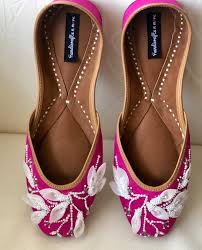
Label: Ballet Flat